Mediterranean tropical-like cyclone

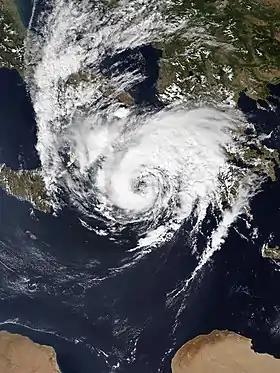
Medicane Ianos on 17 September 2020

A first outlook about the possible development of a shallow warm-core cyclone in the Mediterranean was issued by ESTOFEX on 25 September 2018, and a second extended outlook was issued on 26 September 2018. On 27 September 2018, an extratropical storm developed in the eastern Mediterranean Sea. Water temperatures of around supported the storm's transition into a hybrid cyclone, with a warm thermal core in the center. The storm moved northeastward toward Greece, gradually intensifying and developing characteristics of a tropical cyclone. On September 29, the storm made landfall at peak intensity in the Peloponnese, west of Kalamata, where a minimum central pressure of was reported. ESTOFEX reported on Zorbas as "Mediterranean Cyclone 2018M02", with the same pressure of at Kalamata, further estimating the minimum central pressure of the cyclone to be , with one-minute maximum sustained winds of and a Dvorak number of T4.0, which all translate into marginal Category 1 hurricane characteristics for the cyclone.